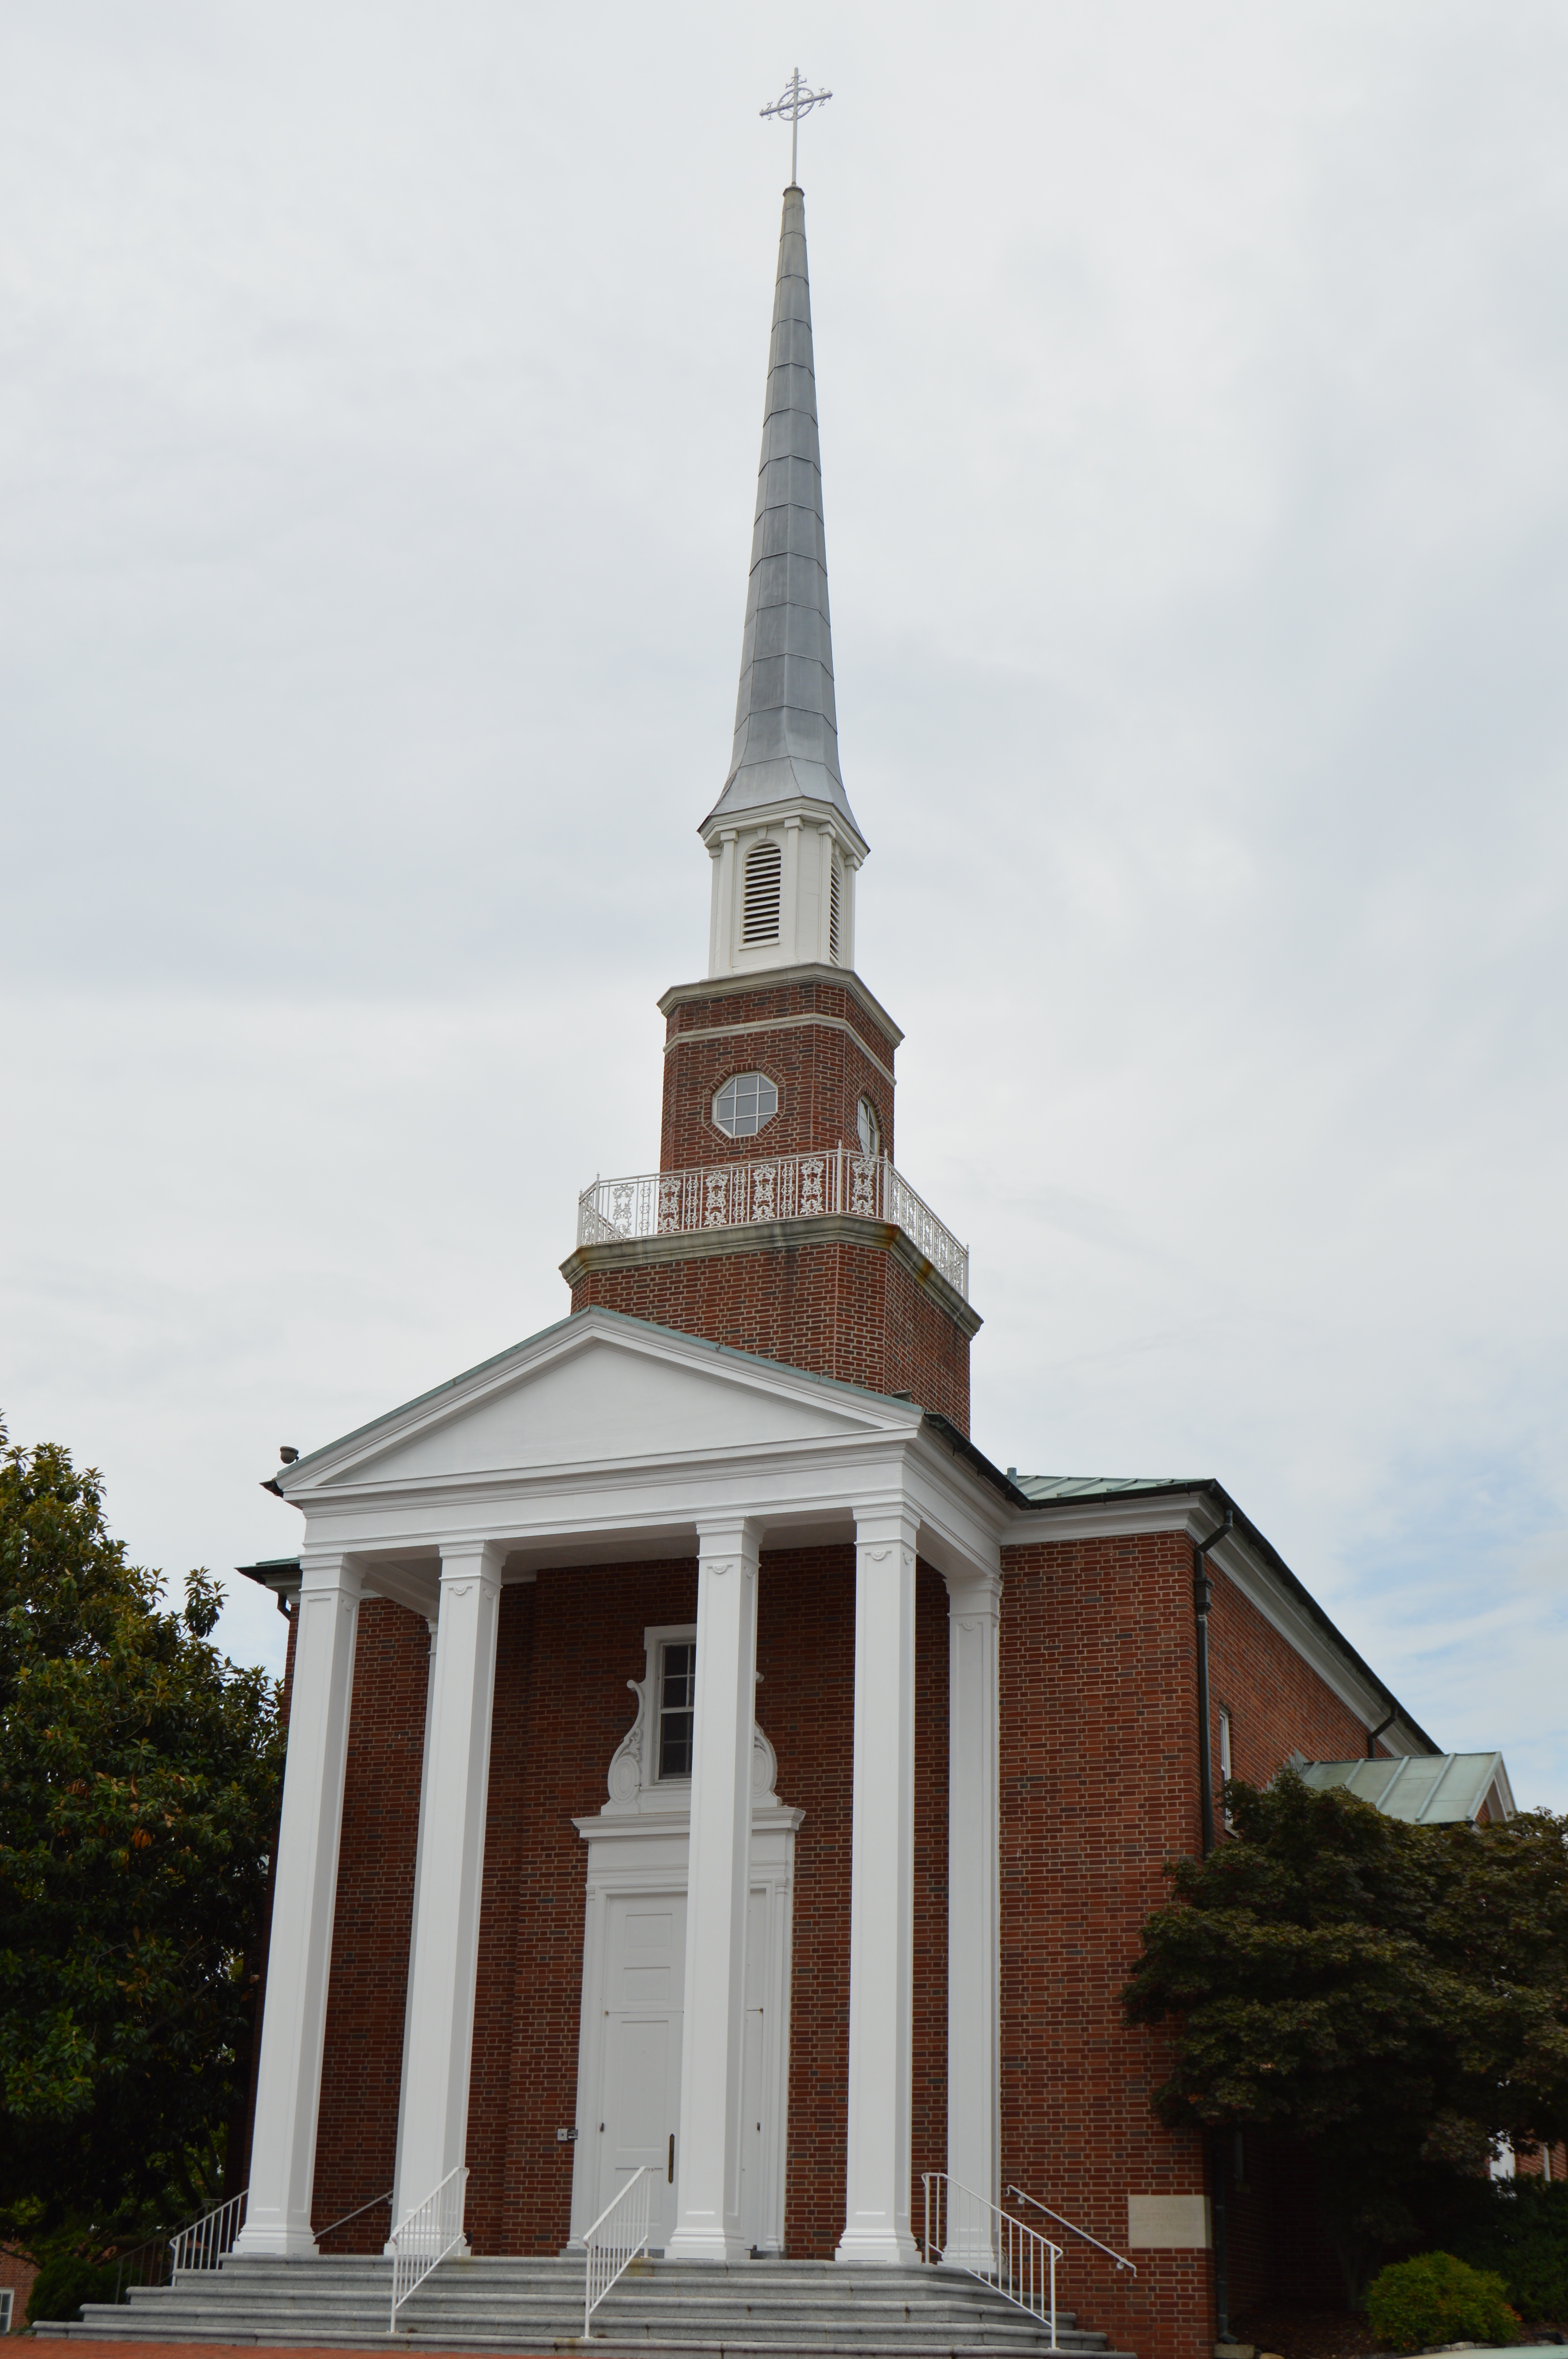
architecture, building, tower, religion, landmark, church, chapel, cross, christian, place of worship, spiritual, bell tower, religious, spire, faith, steeple, christianity, worship, holy, courthouse